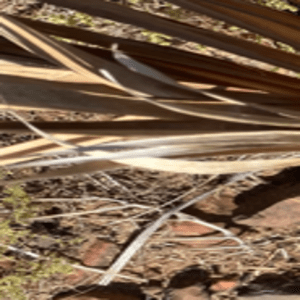
Label: Magnesium Deficiency